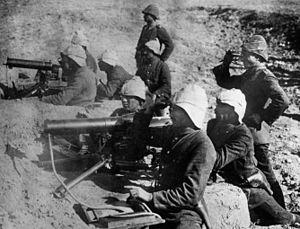
Le VIᵉ corps ottoman est une unité militaire de l'armée ottomane ayant combattu durant les guerres balkaniques et la Première Guerre mondiale en Orient.
La bataille des Dardanelles, également appelée bataille de Gallipoli, est un affrontement de la Première Guerre mondiale qui opposa l'Empire ottoman aux troupes britanniques et françaises dans la péninsule de Gallipoli dans l'actuelle Turquie du 18 mars 1915 au 9 janvier 1916.